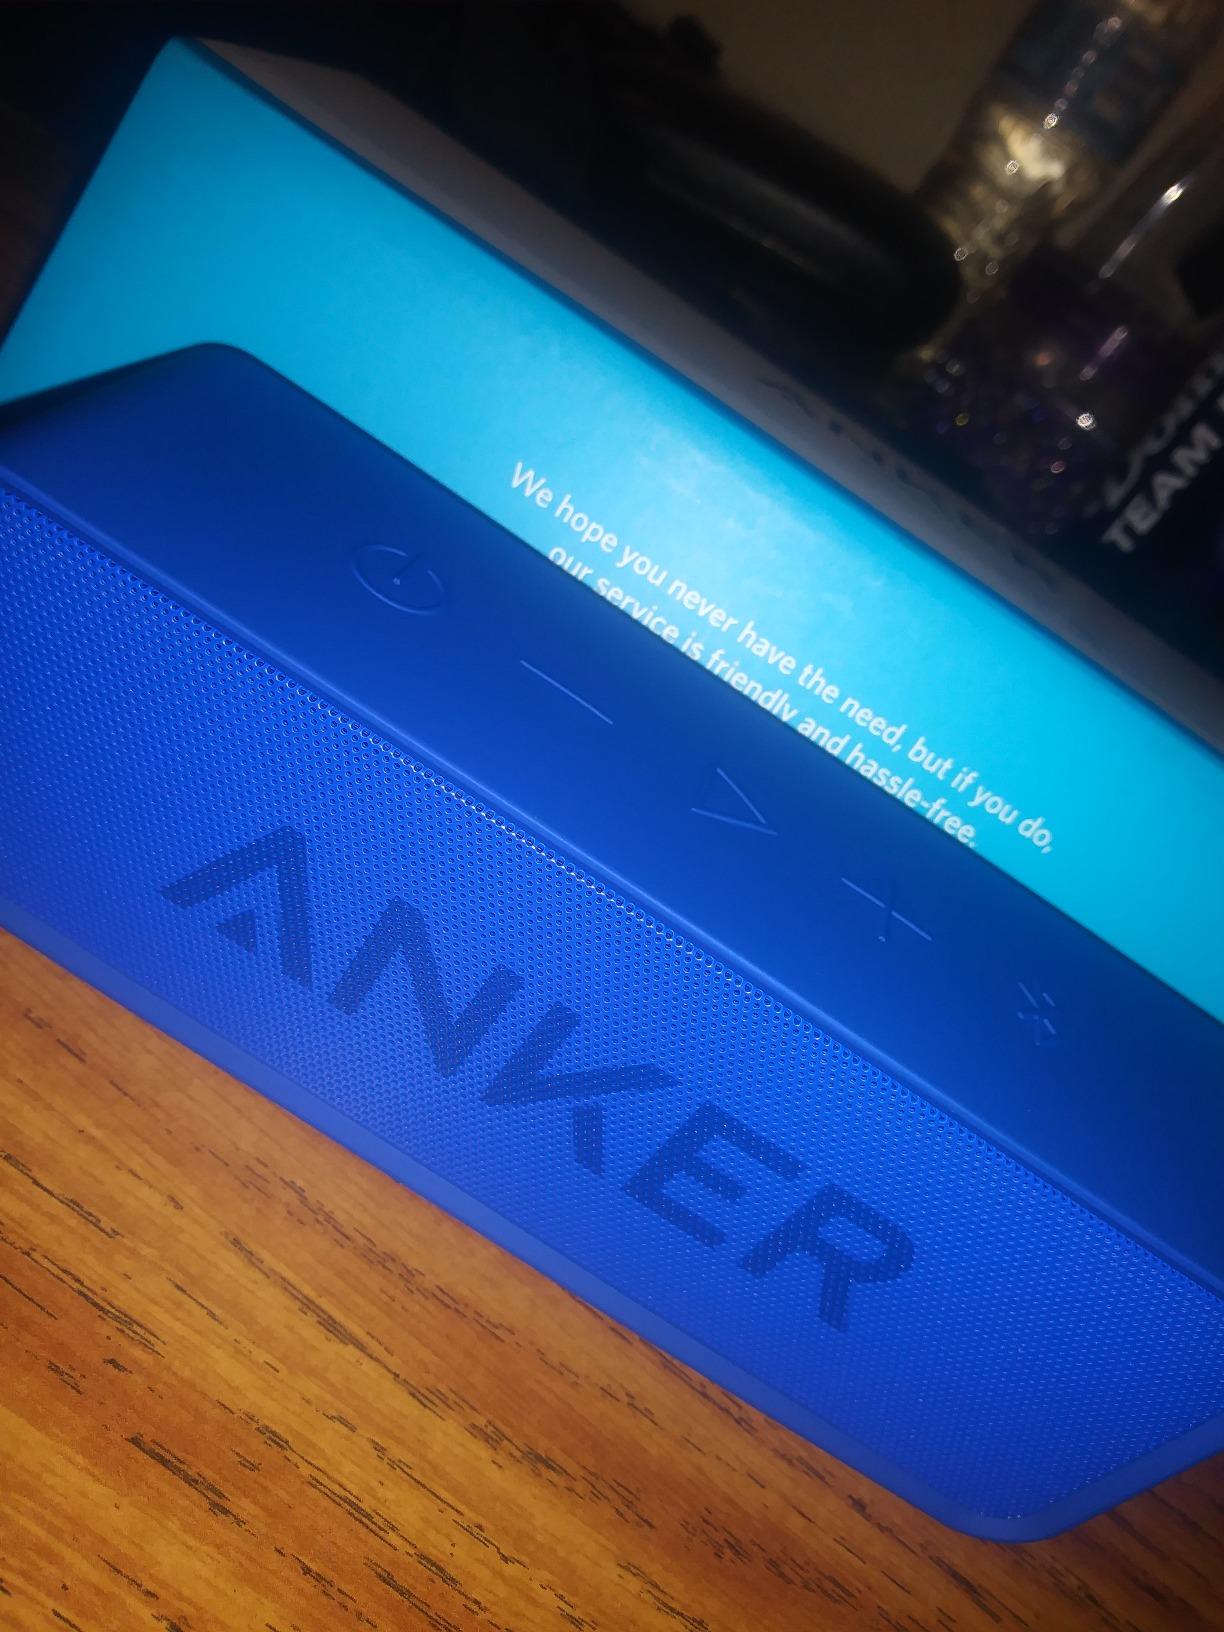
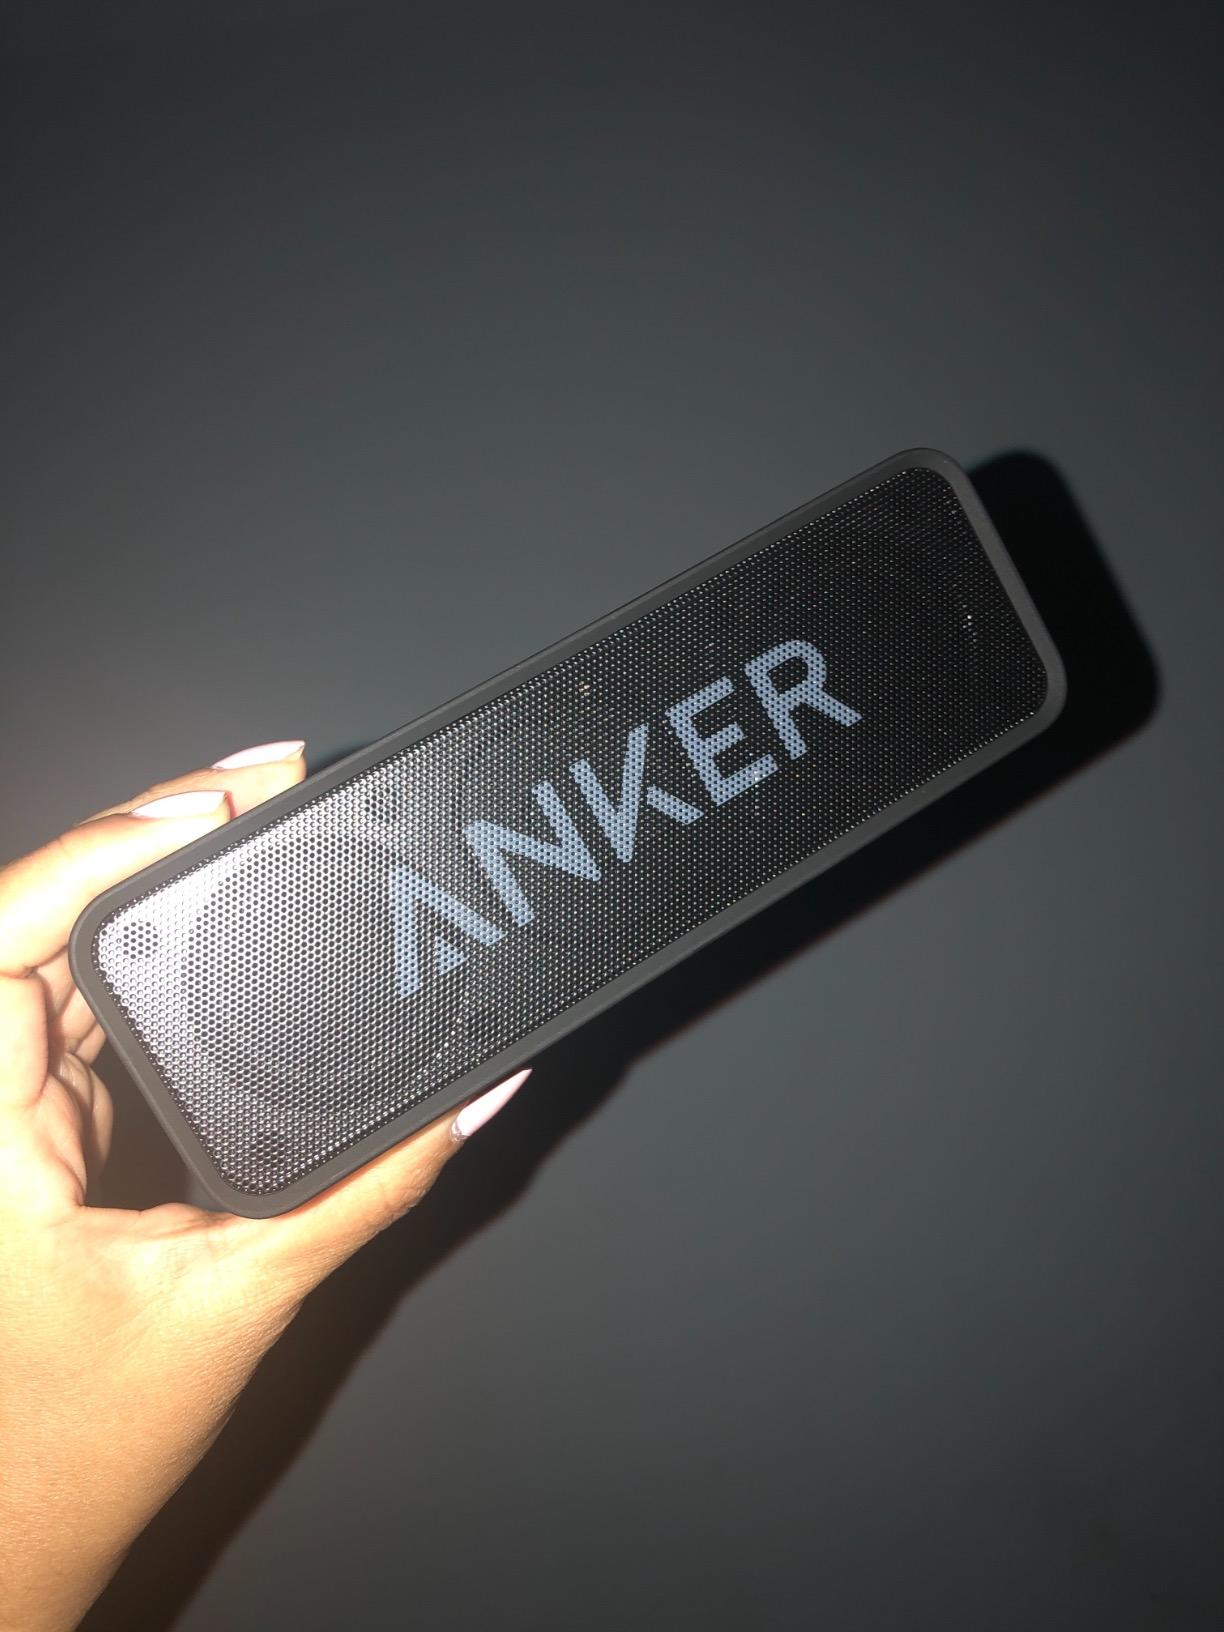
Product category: speaker
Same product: no